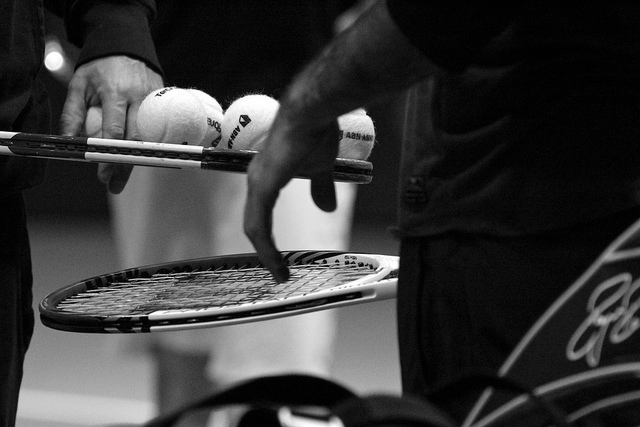
hai vận động viên tennis đang cầm những cái vợt và những quả bóng